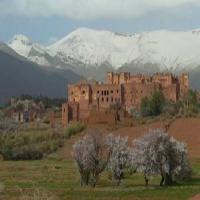
Weather: cloudy or overcast